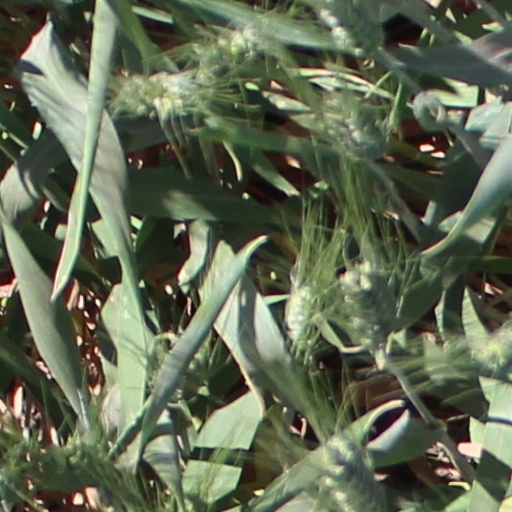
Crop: wheat